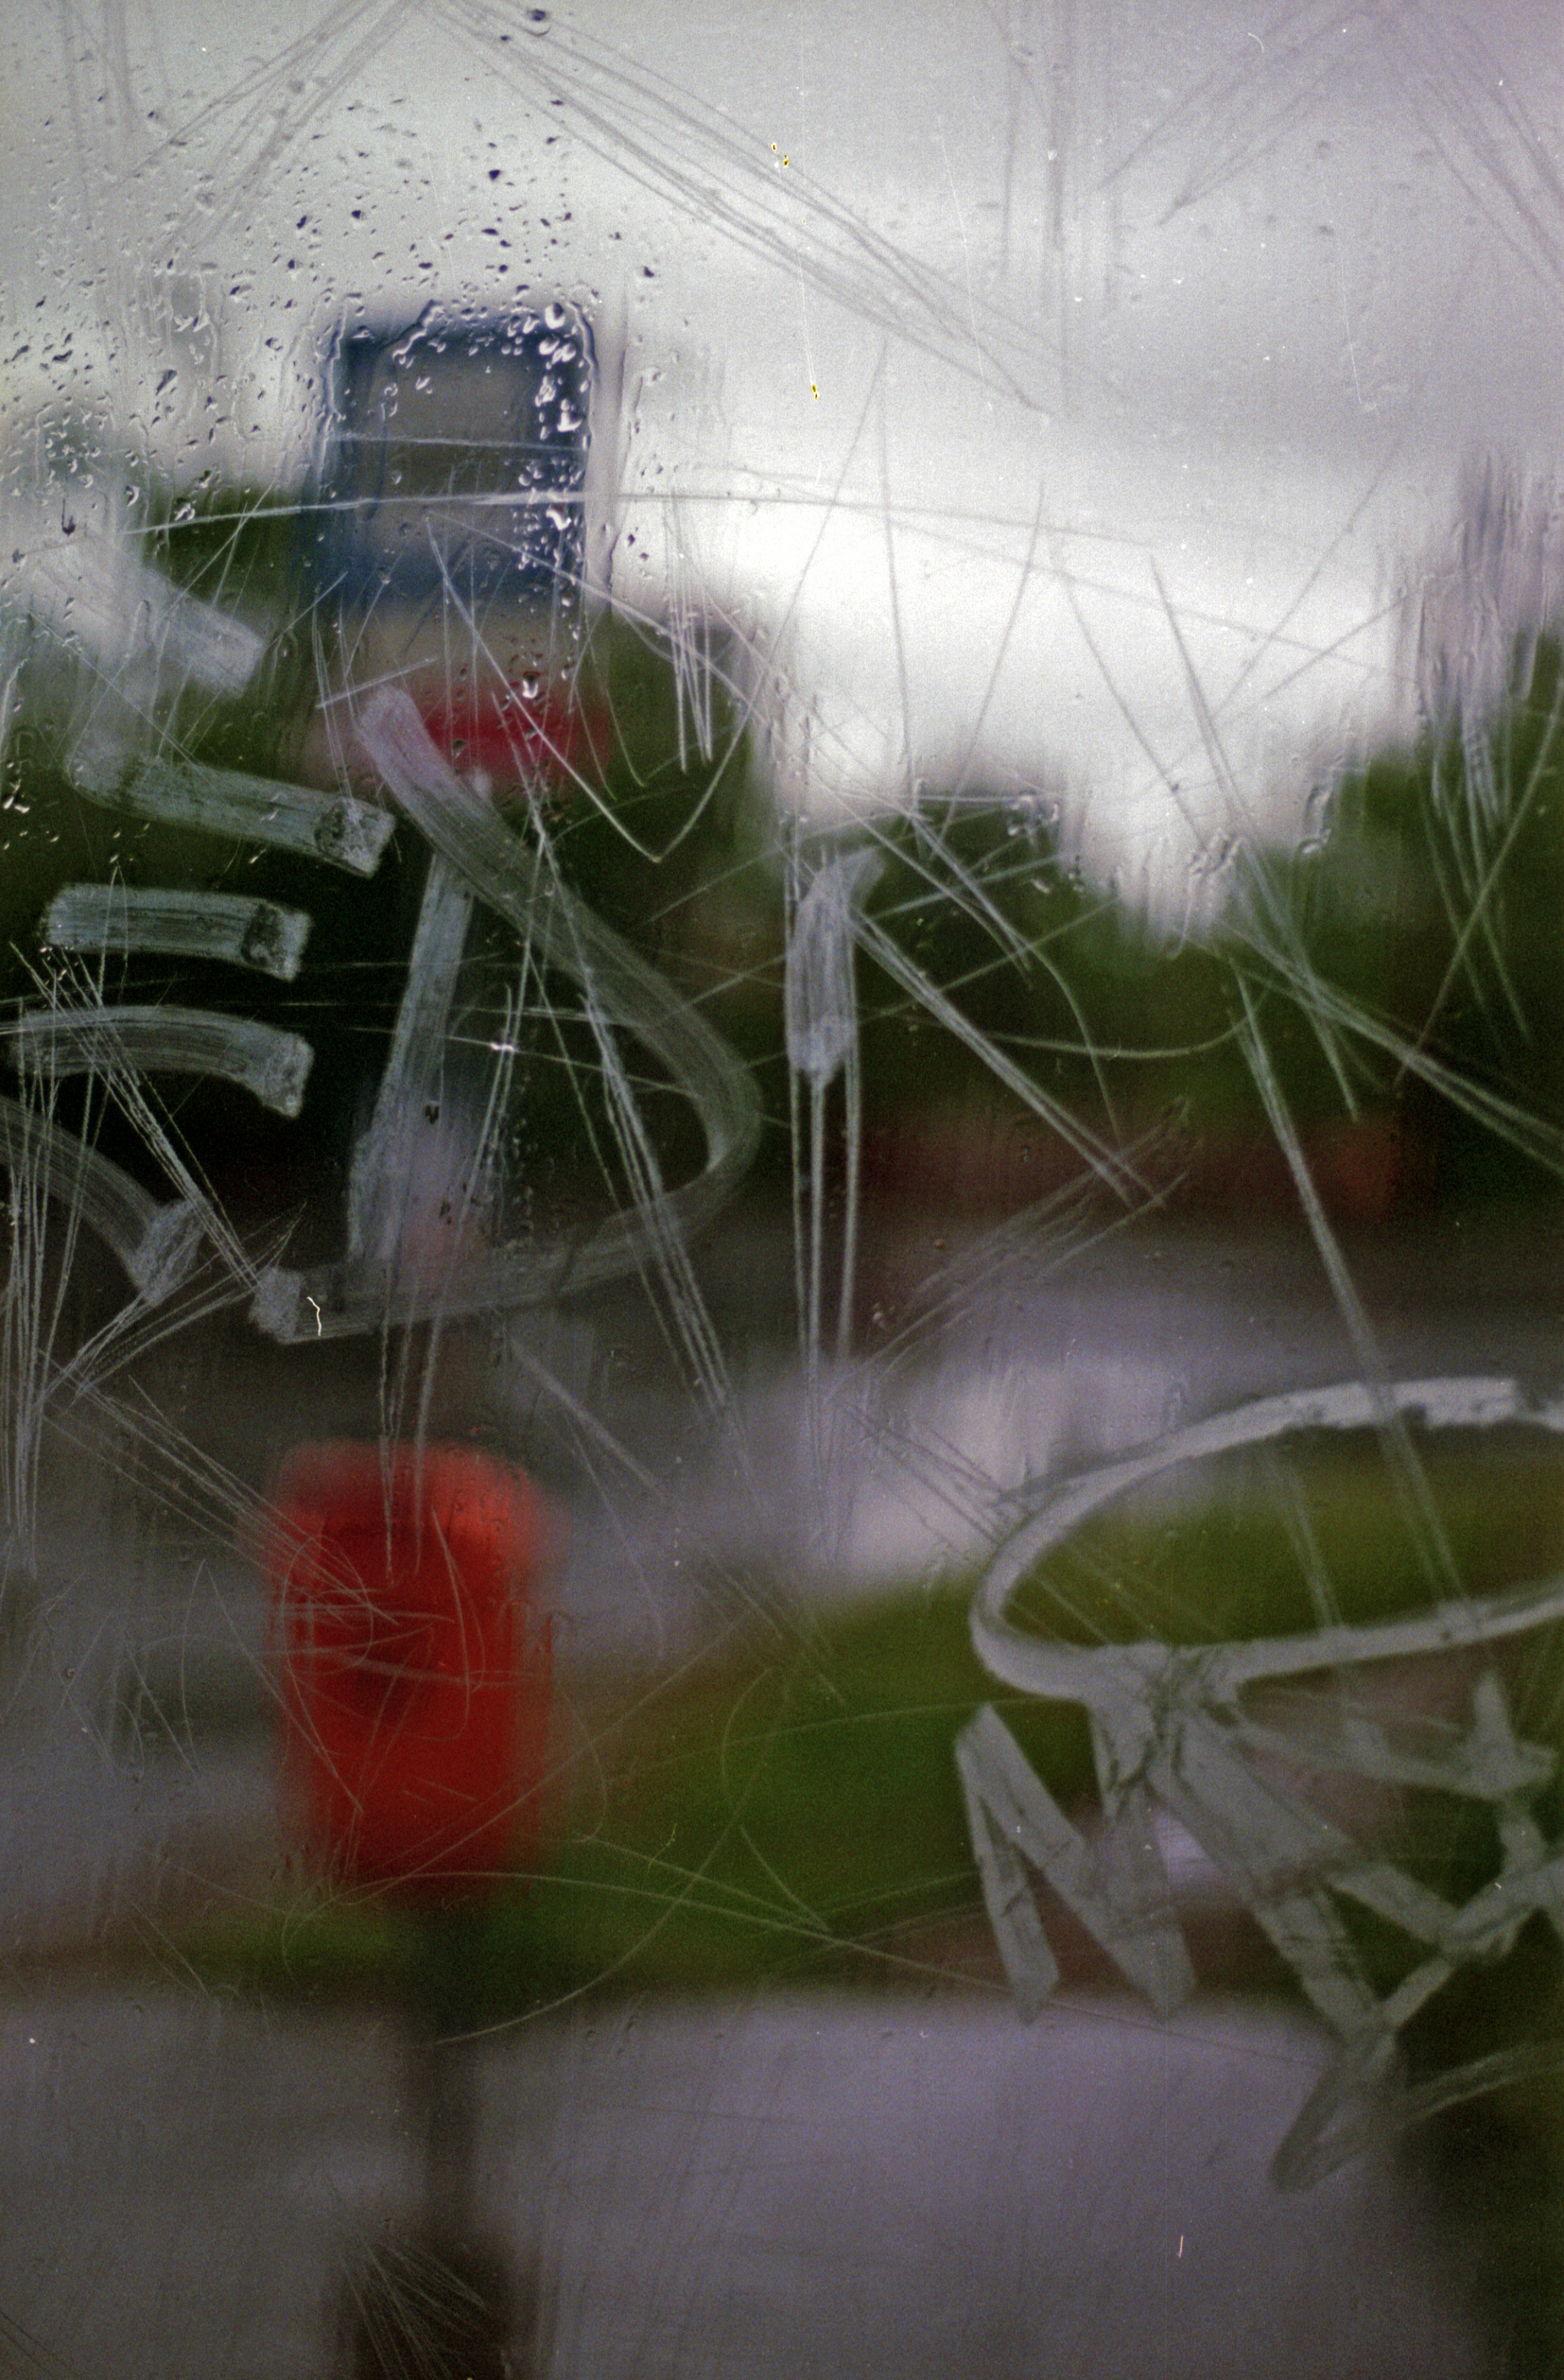
light, rain, glass, green, reflection, painting, art